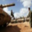
Label: tank